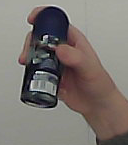
Product: nivea_rollon